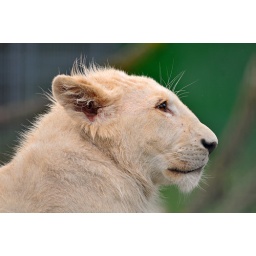
Another picture of the young white lion of the Raubtierpark in Subingen, Switzerland.